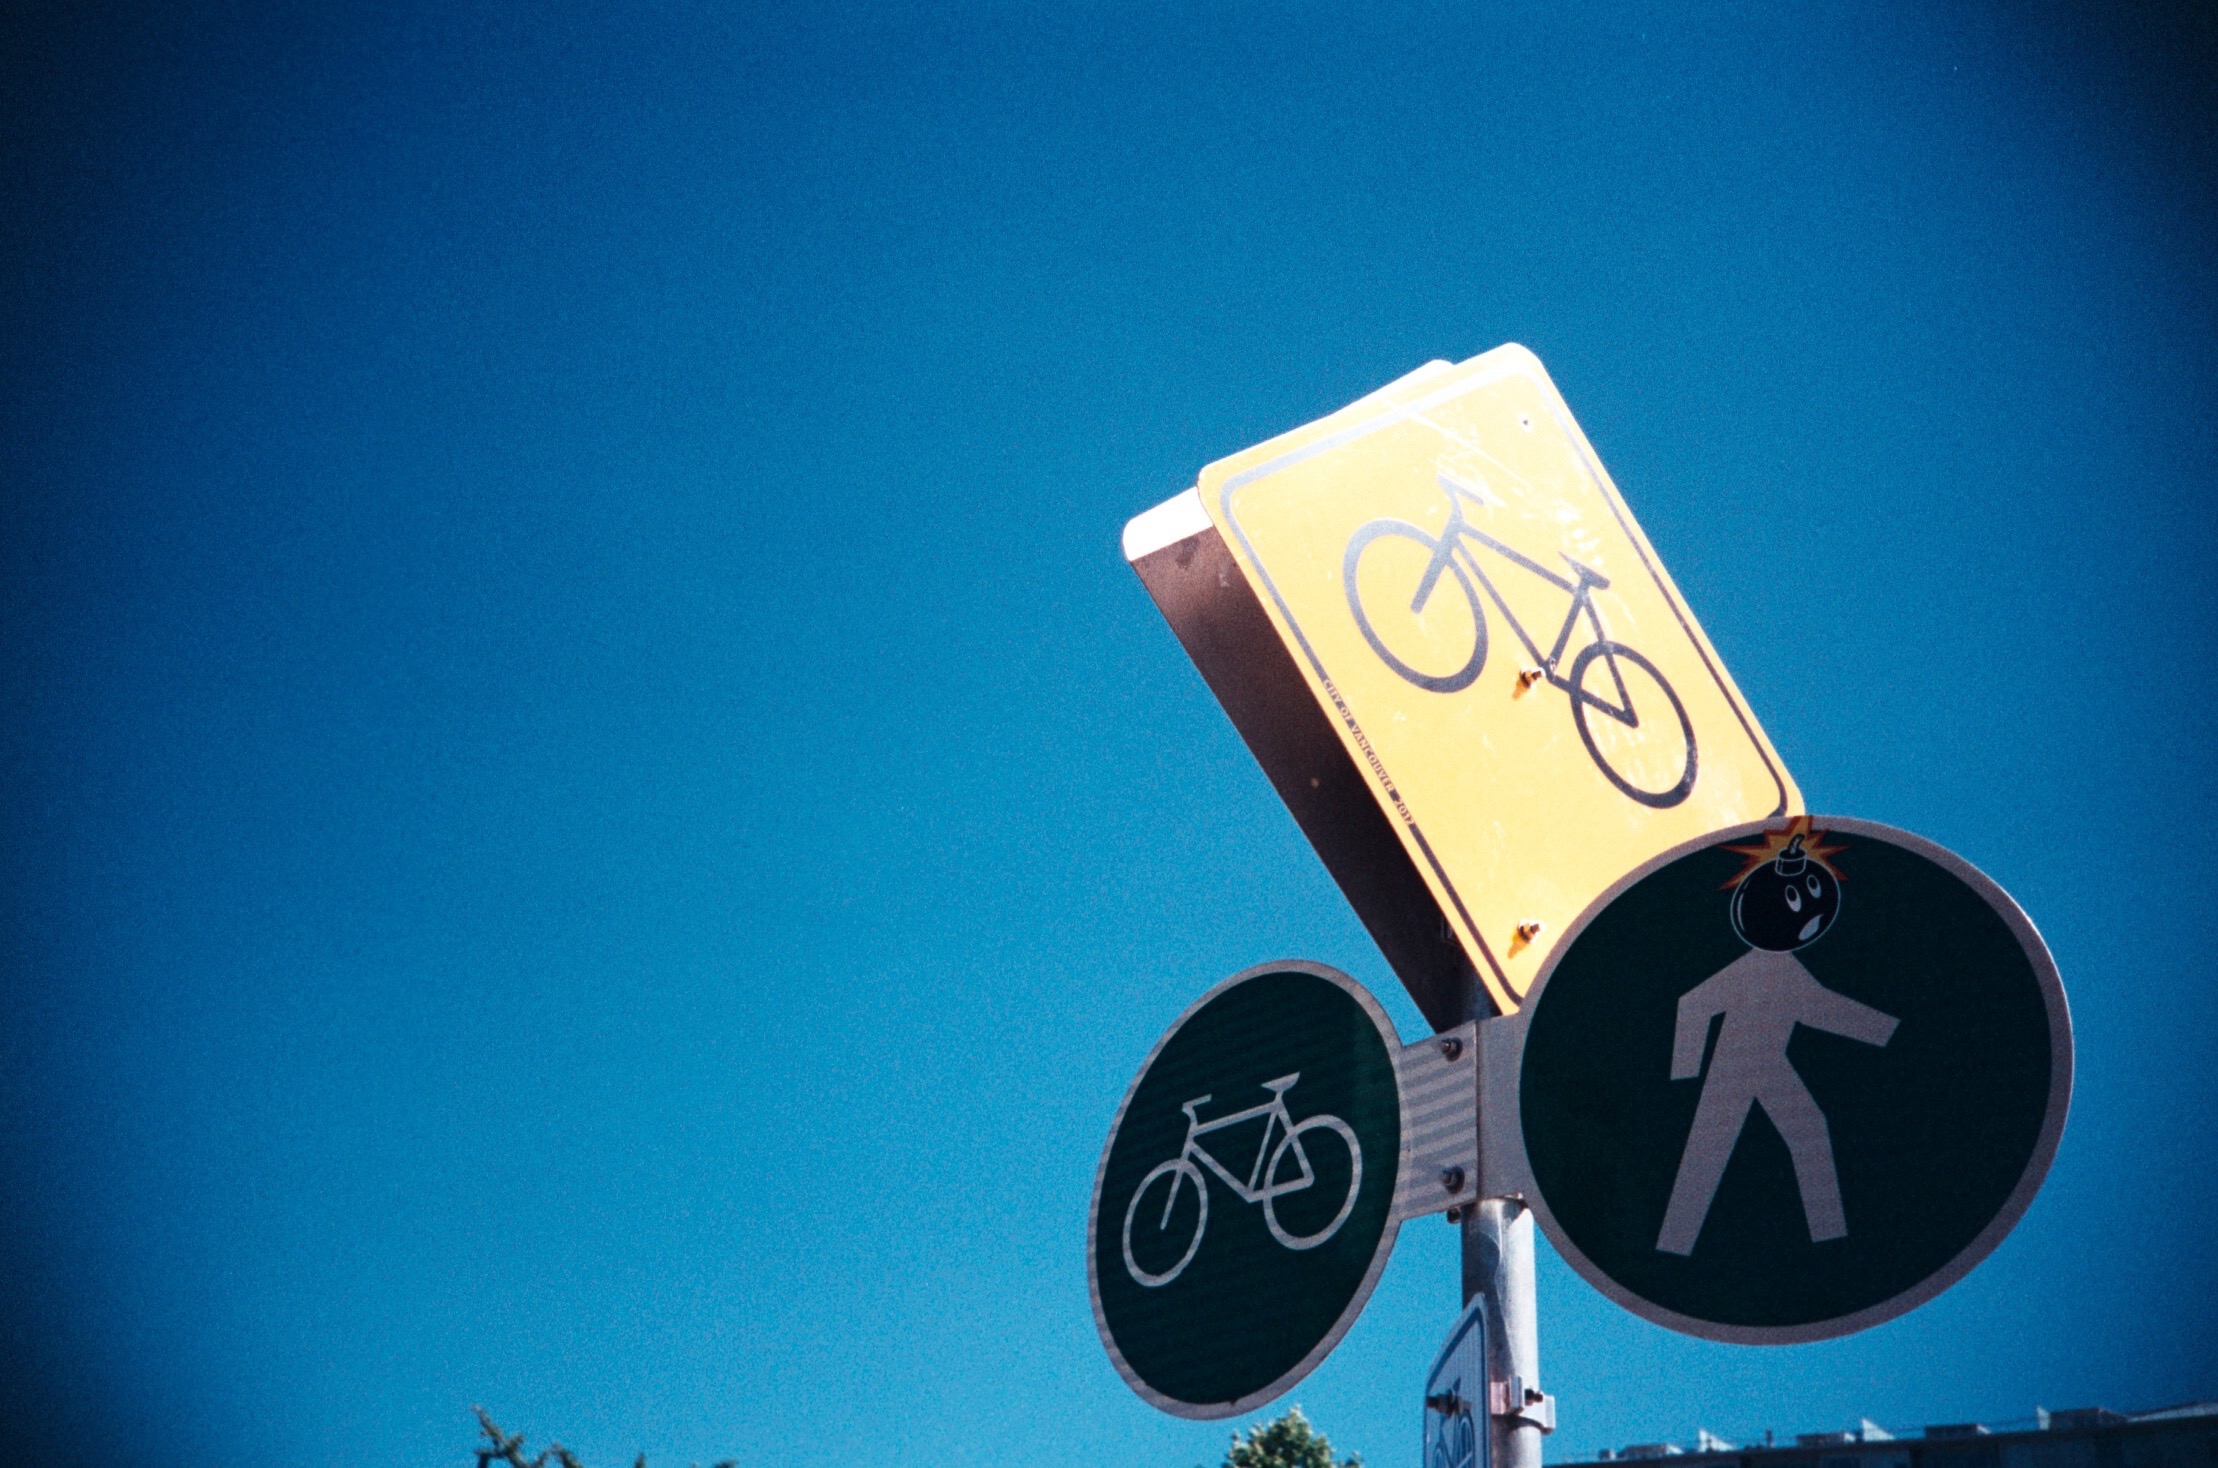
sky, sign, blue, signage, lane, brand, font, illustration, text, plaque, saturated, 100, ferrania, expired, lca